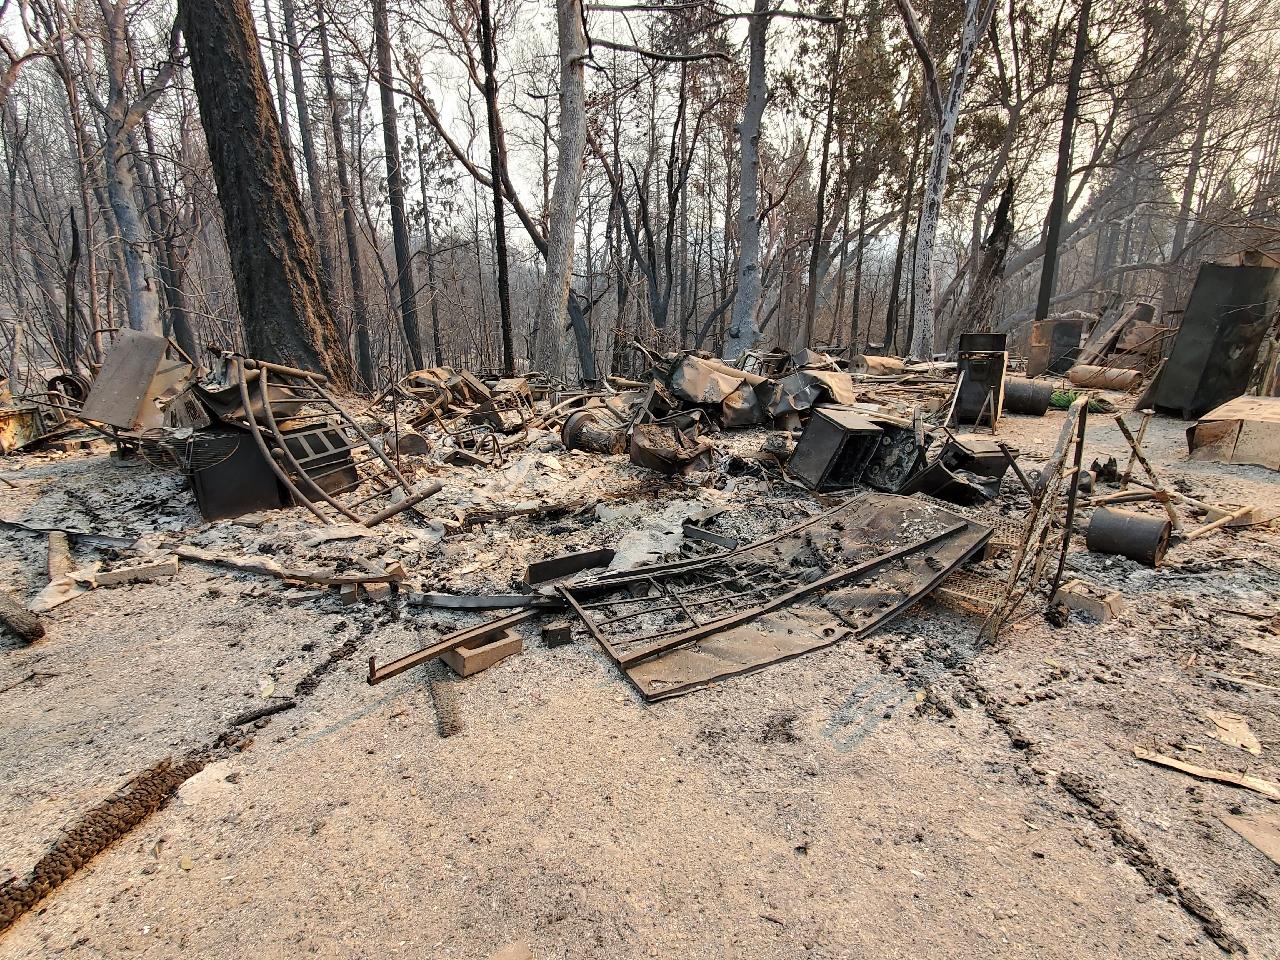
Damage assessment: destroyed